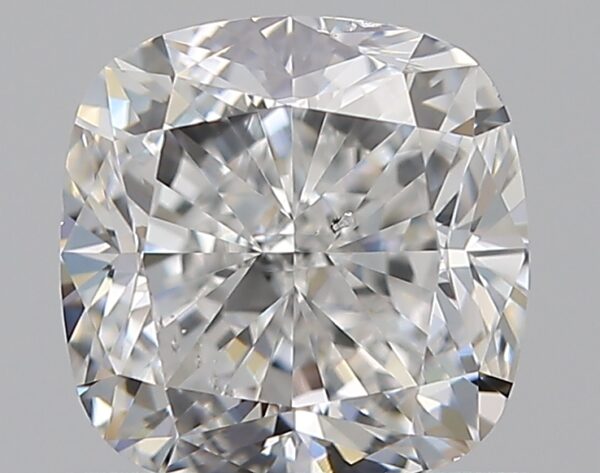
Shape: cushion
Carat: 1.2
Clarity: SI1
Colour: E
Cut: VG
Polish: EX
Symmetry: VG
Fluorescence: ST
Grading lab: GIA
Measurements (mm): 5.81 x 5.73 x 4.1